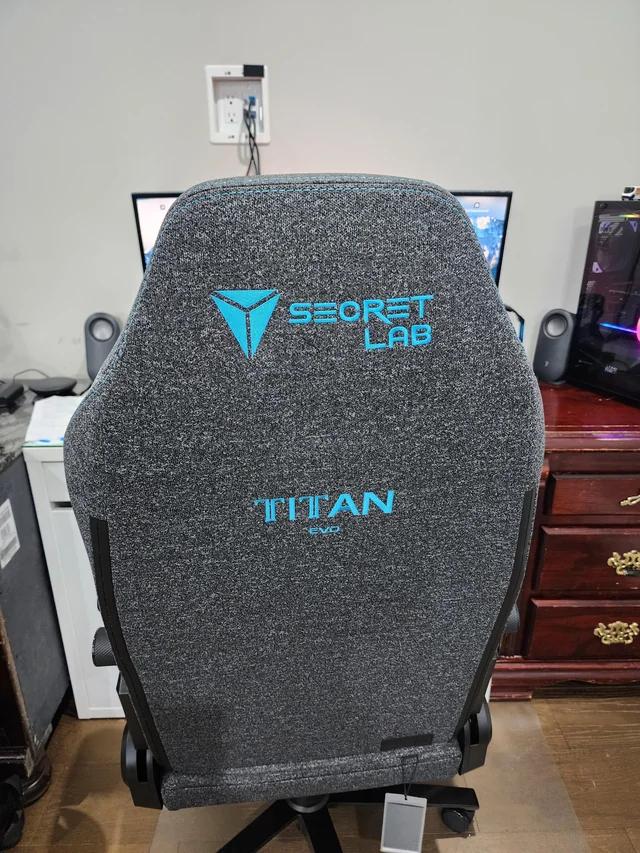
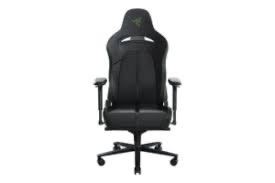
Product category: items_chair
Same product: no